Ma Fuxiang

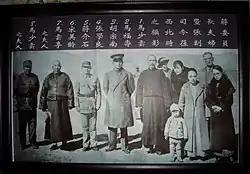
Ma Fuxiang's brother Ma Fushou, with Chiang Kai-shek.

Ma Fuxiang's father was Ma Qianling. Ma's son Ma Hongkui became a general in the National Revolutionary Army.